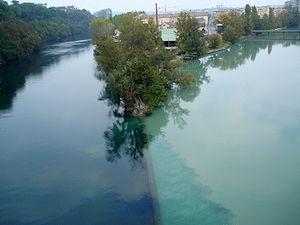
L'Arve est une rivière des Alpes qui prend sa source dans le massif du Mont-Blanc. Son nom vient d'un ancien Aturaua. C'est un affluent de rive gauche du Rhône qu'il rejoint à Genève. Sa lame d'eau de 1 419 mm en fait une des rivières les plus abondantes de France. Elle est endiguée sur la plus grande partie de son cours.